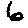
Label: 6